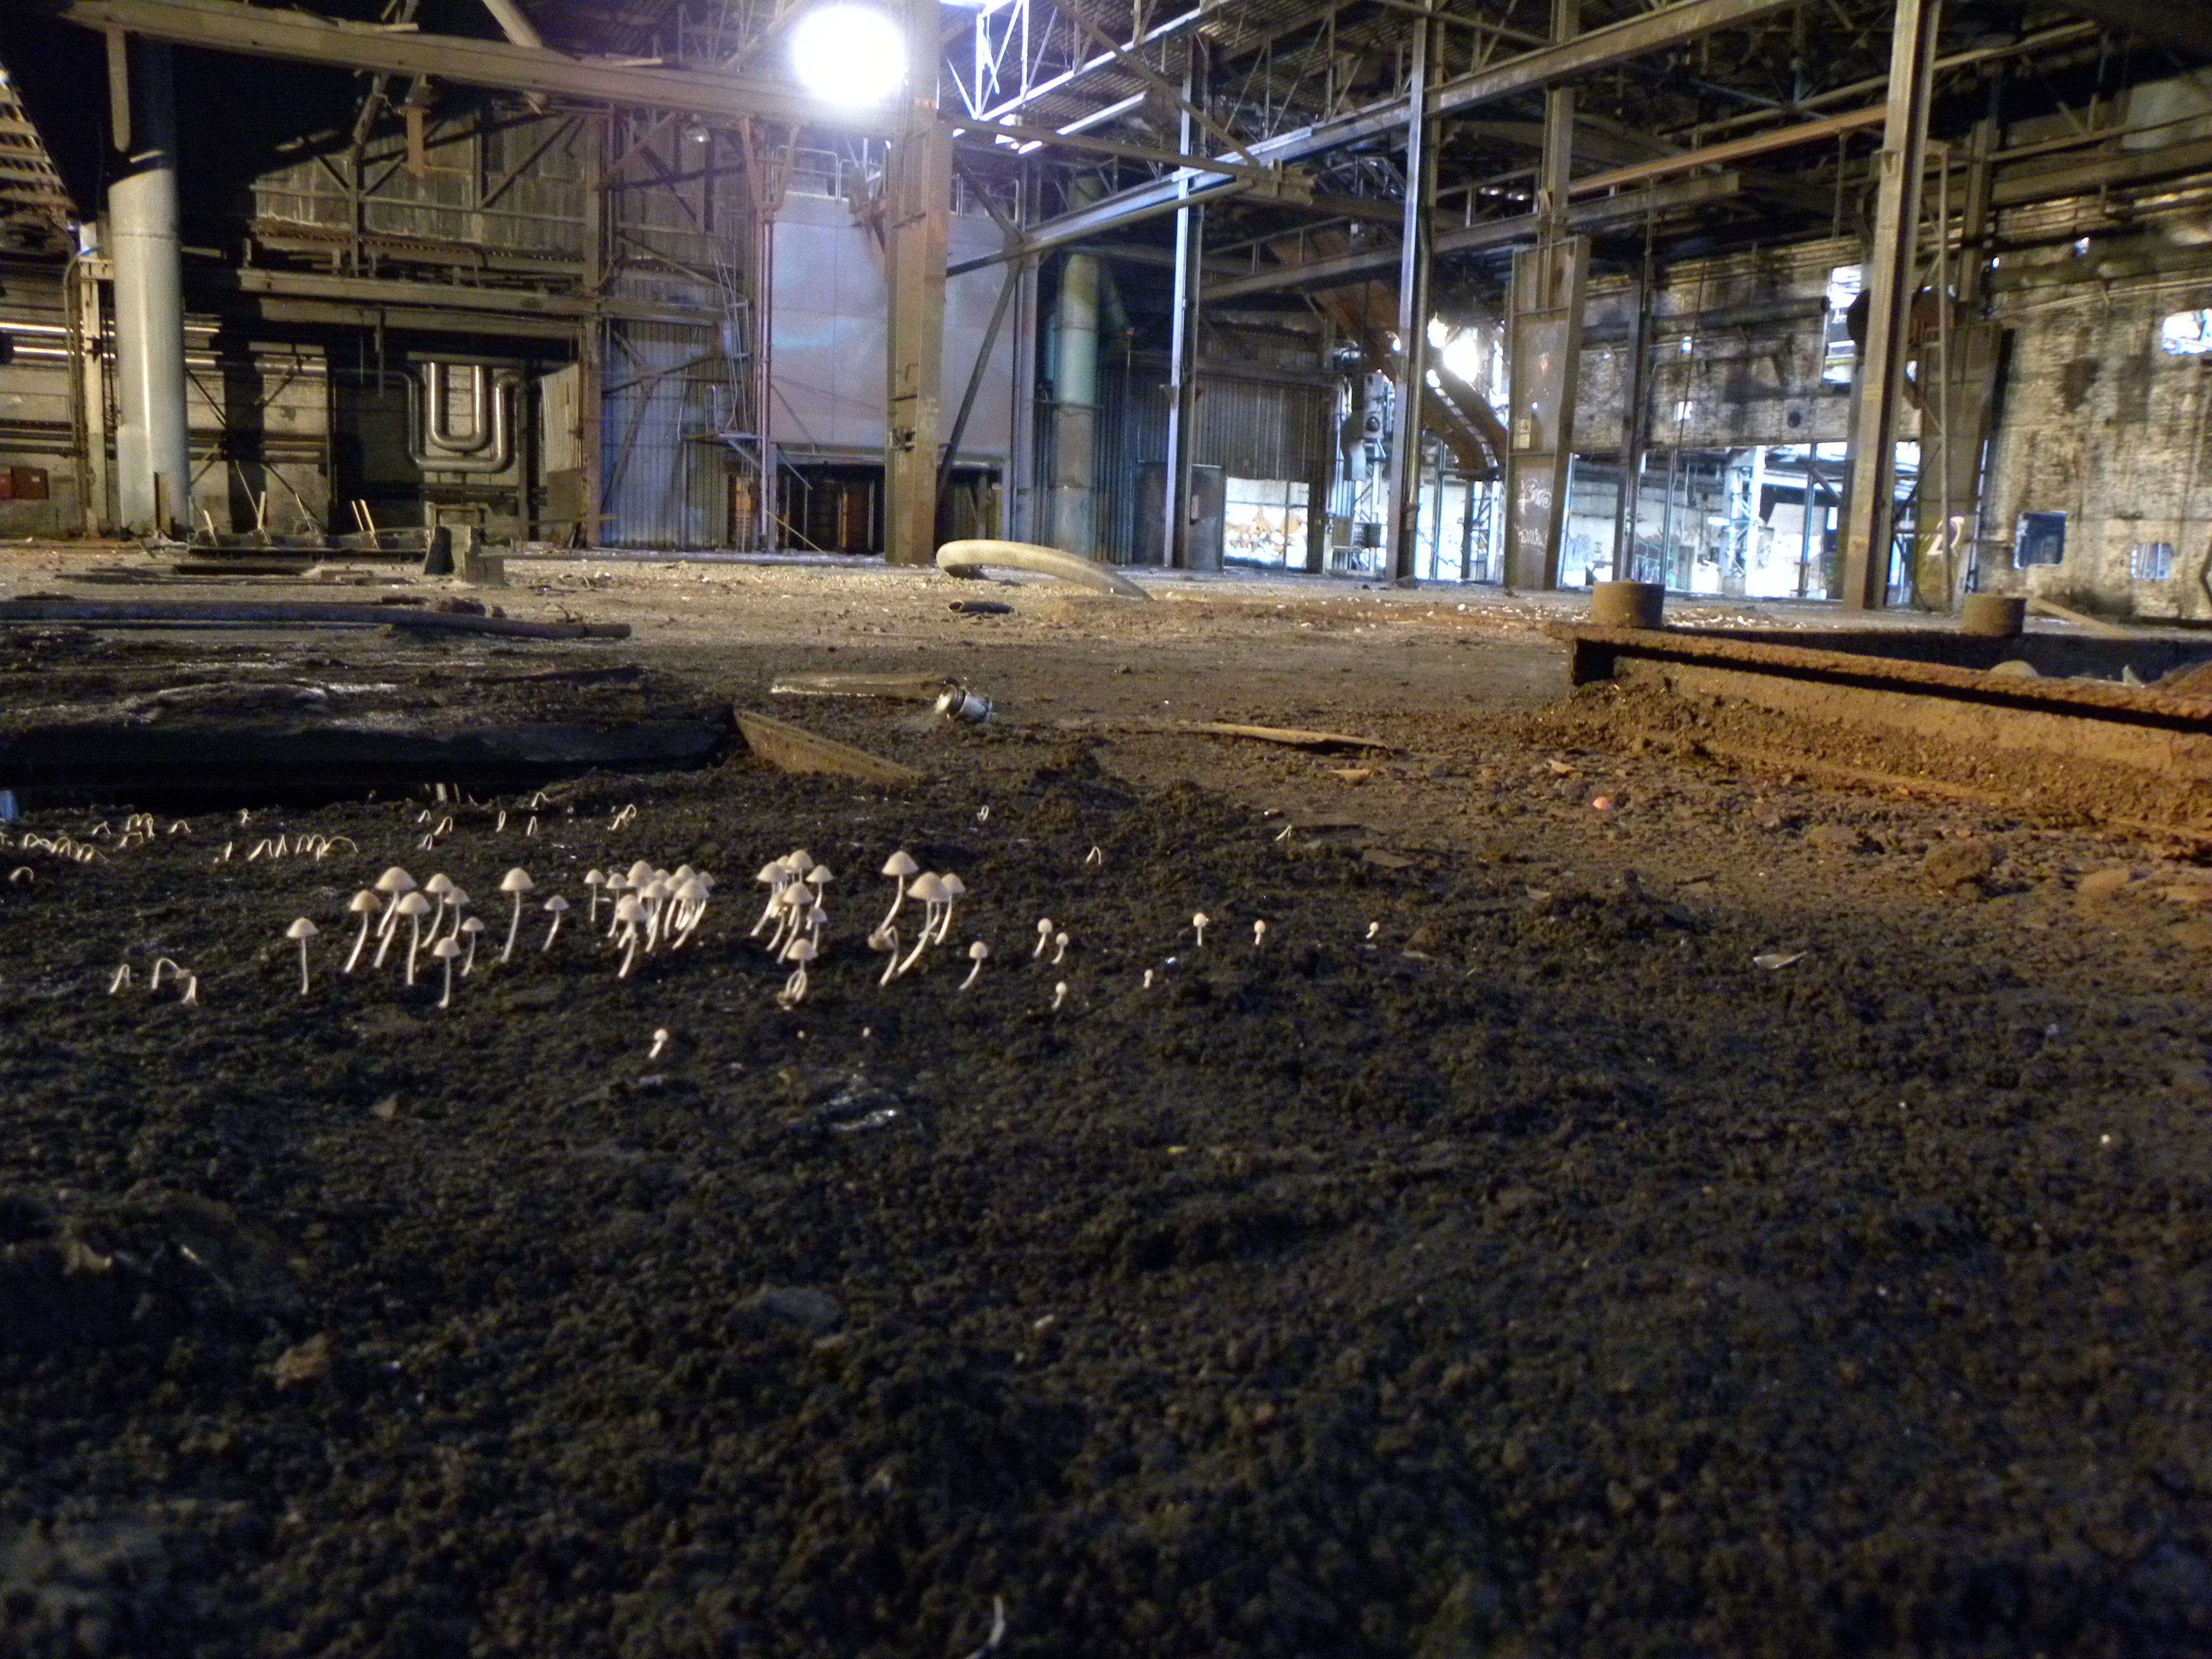
wood, hall, factory, industry, mushrooms, screenshot, factory building, urban area, deutz factory, khd